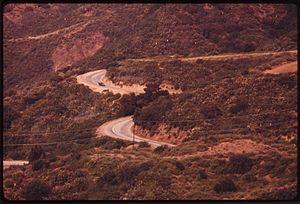
Mulholland Highway est une autoroute de la région de Los Angeles créée en 1924 et qui relie Mulholland Drive — en partant de la ville de Calabasas — à la California State Route 1 — à quelques kilomètres de Malibu notamment —, offrant un parcours panoramique à travers les monts Santa Monica.